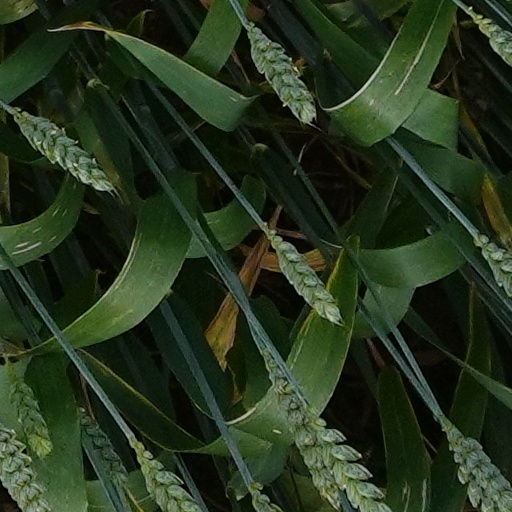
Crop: wheat